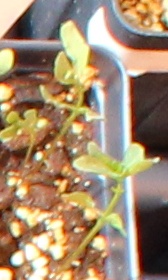
Label: Lentil